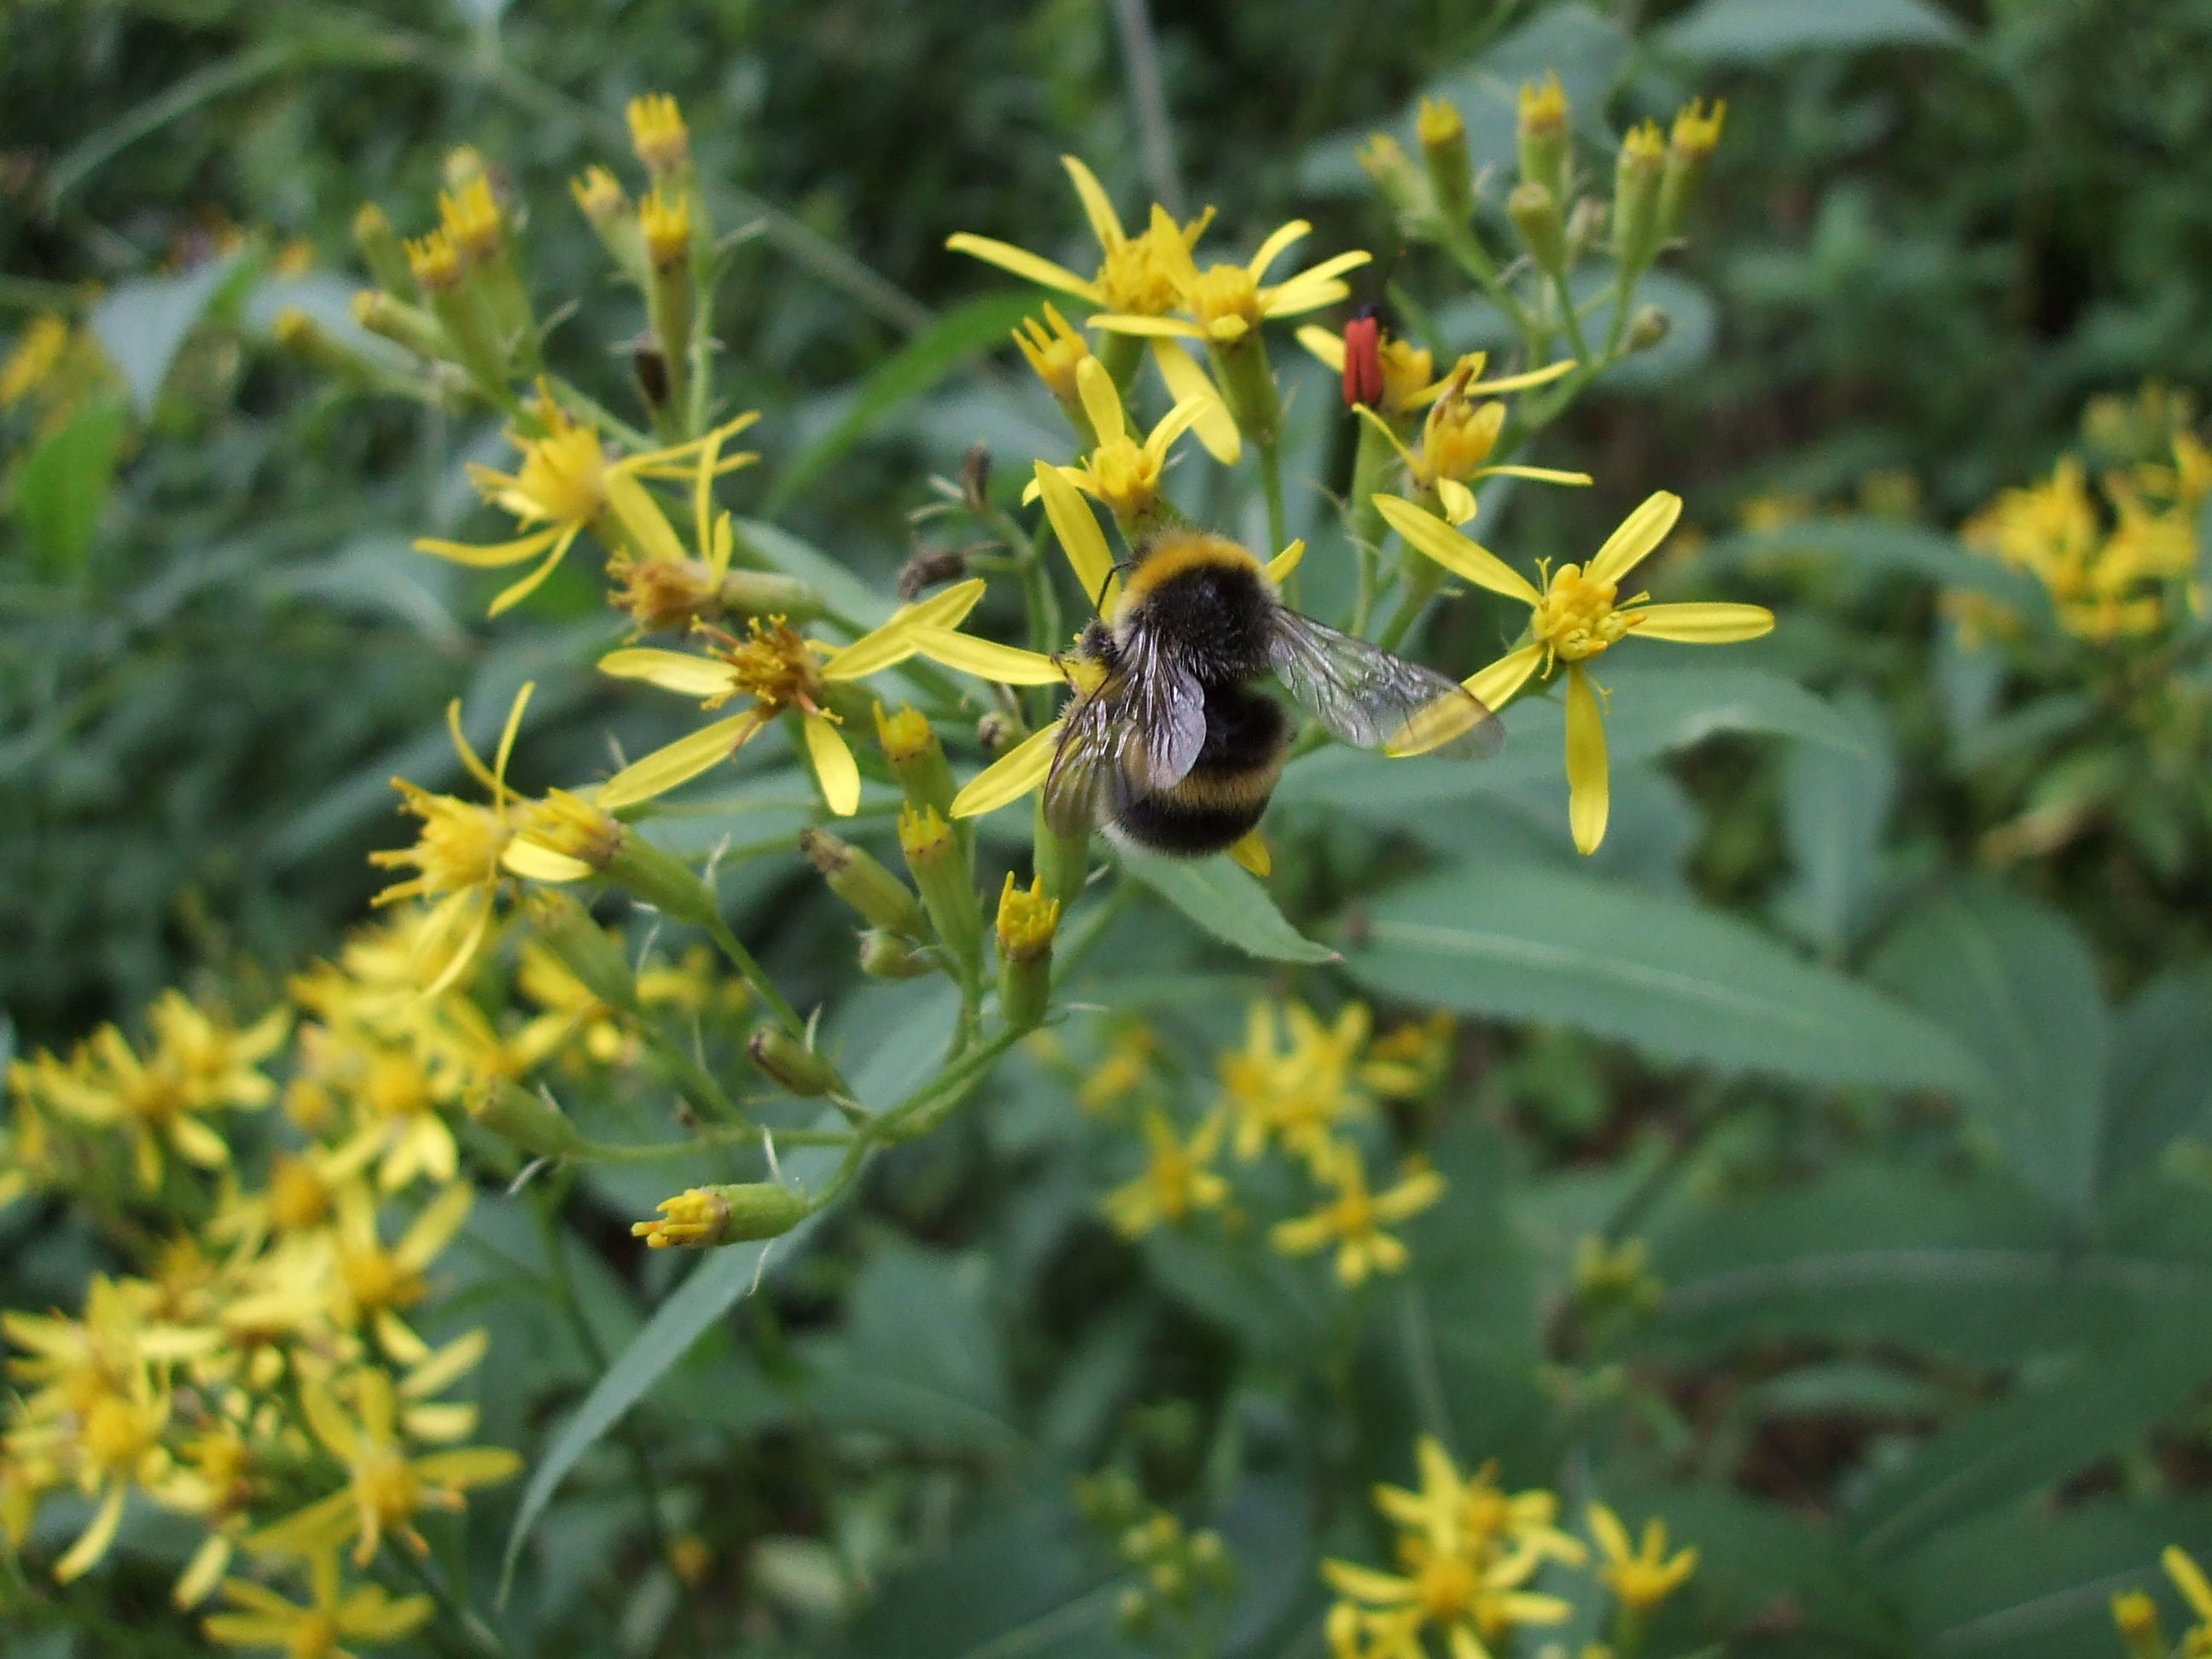
plant, flower, insect, flora, fauna, invertebrate, wildflower, shrub, bee, groundsel, hummel, nectar, hymenoptera, hypericum, black forest, flowering plant, honey bee, daisy family, bombus terrestris, subshrub, hypericaceae, land plant, membrane winged insect, fuchssches greiskraut, senecio ovatus, dark fictional